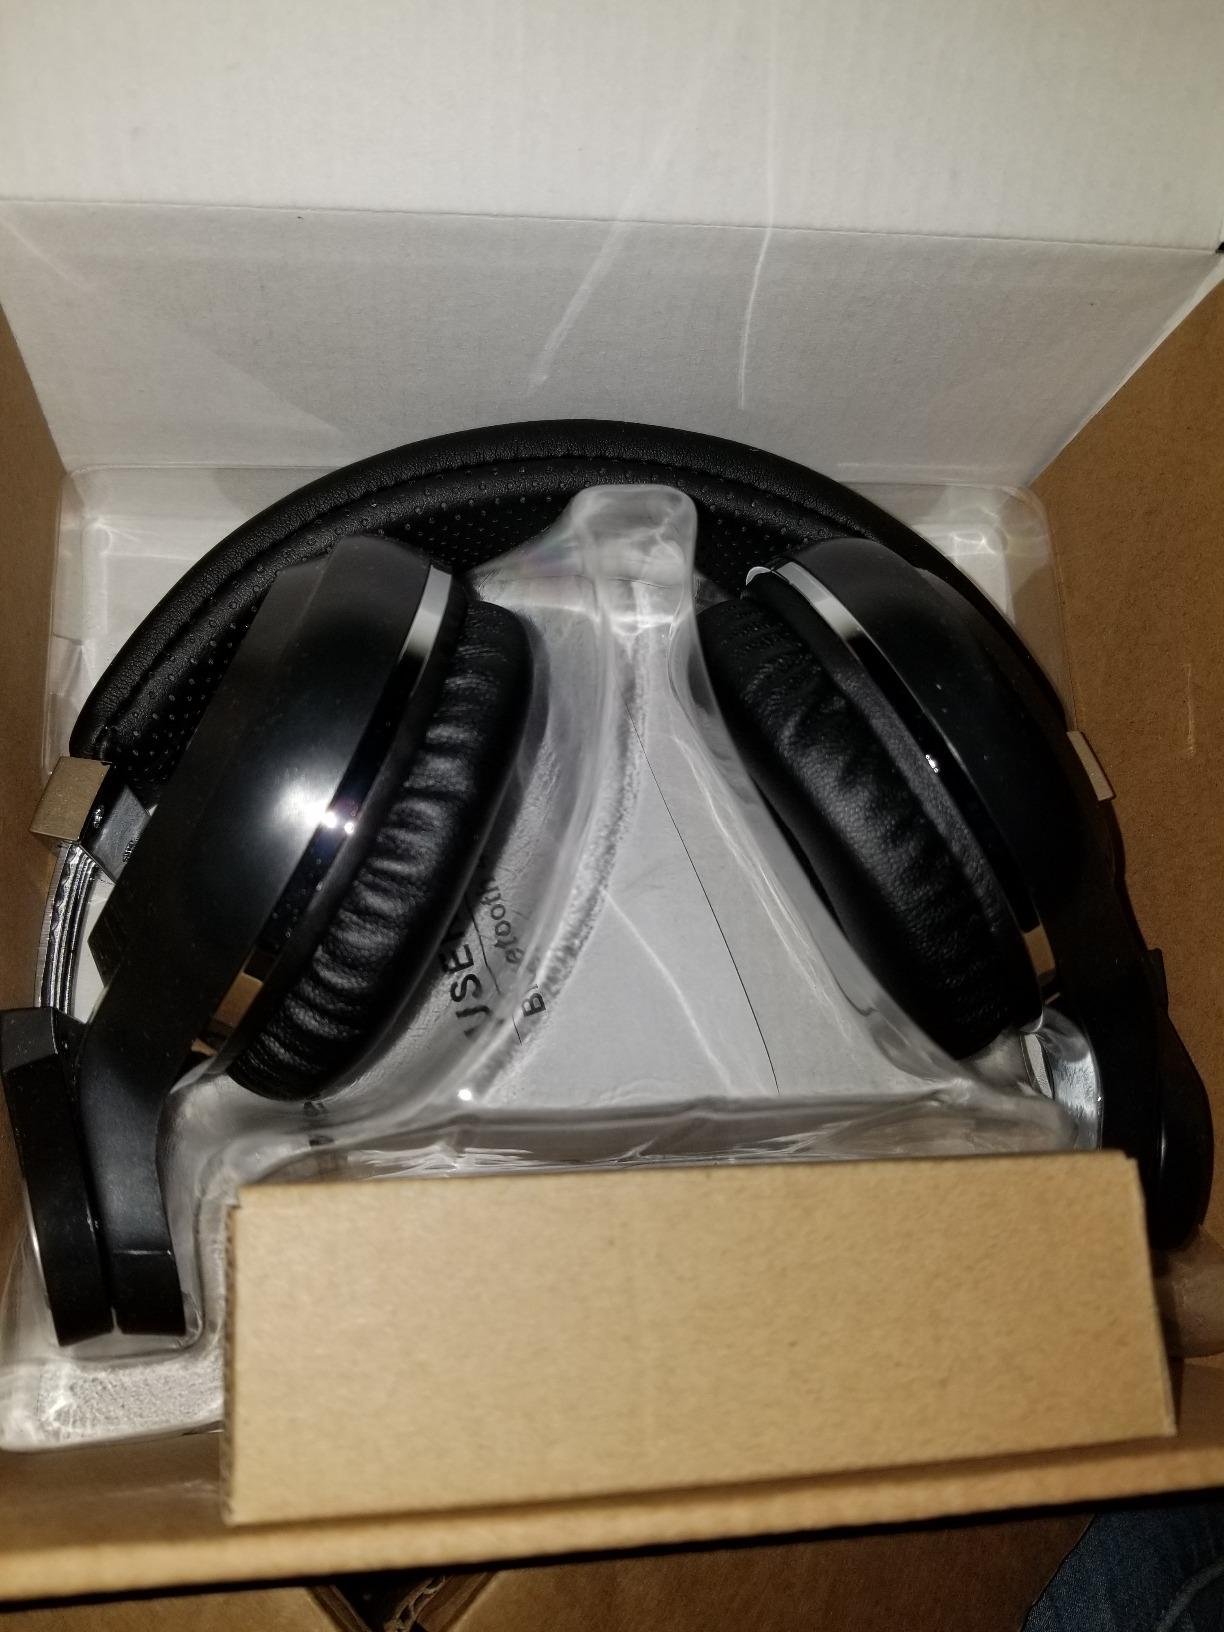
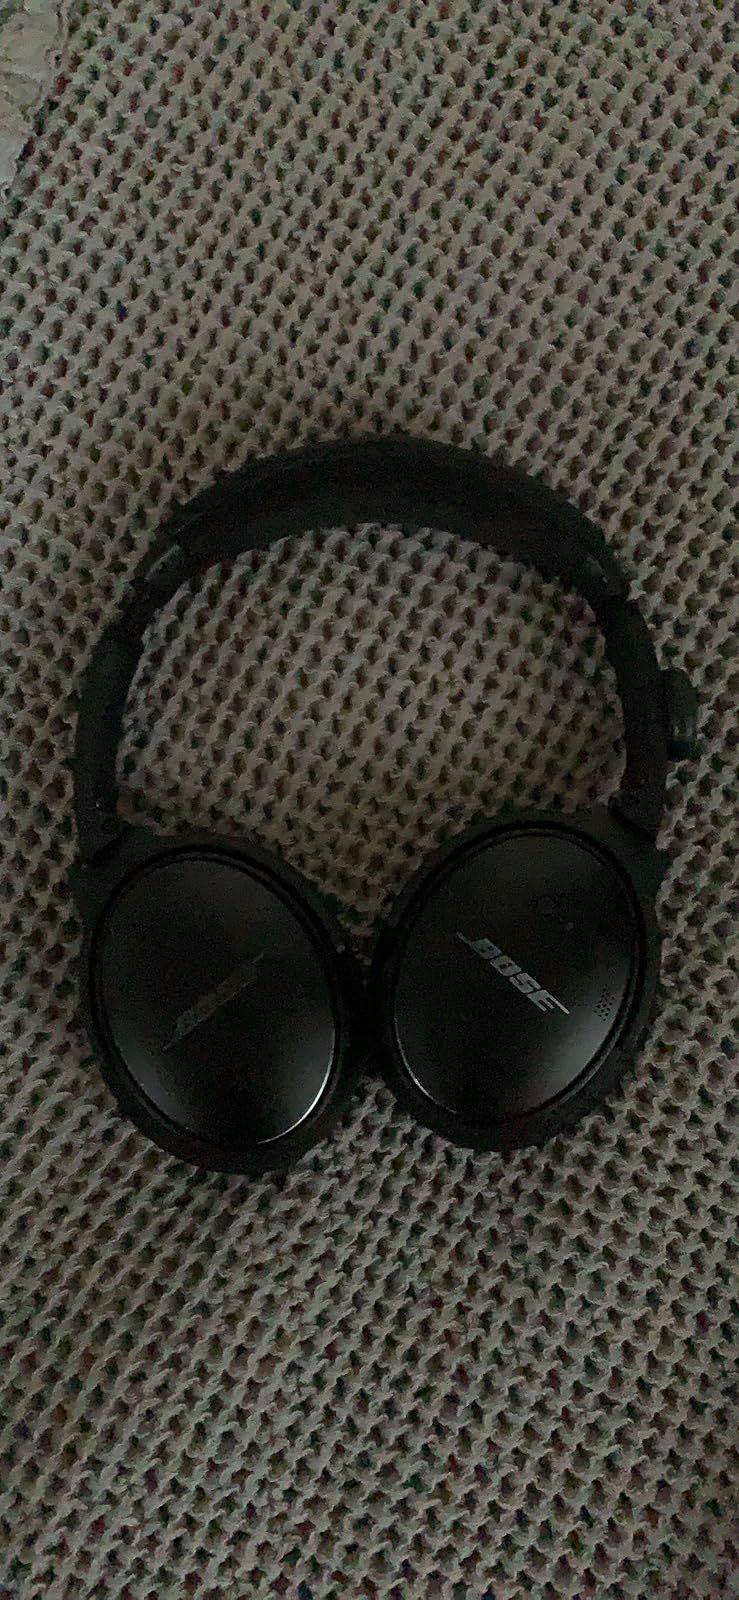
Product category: headphones
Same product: no